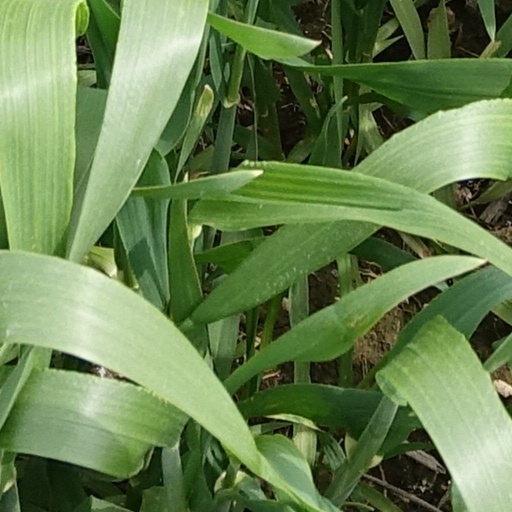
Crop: wheat